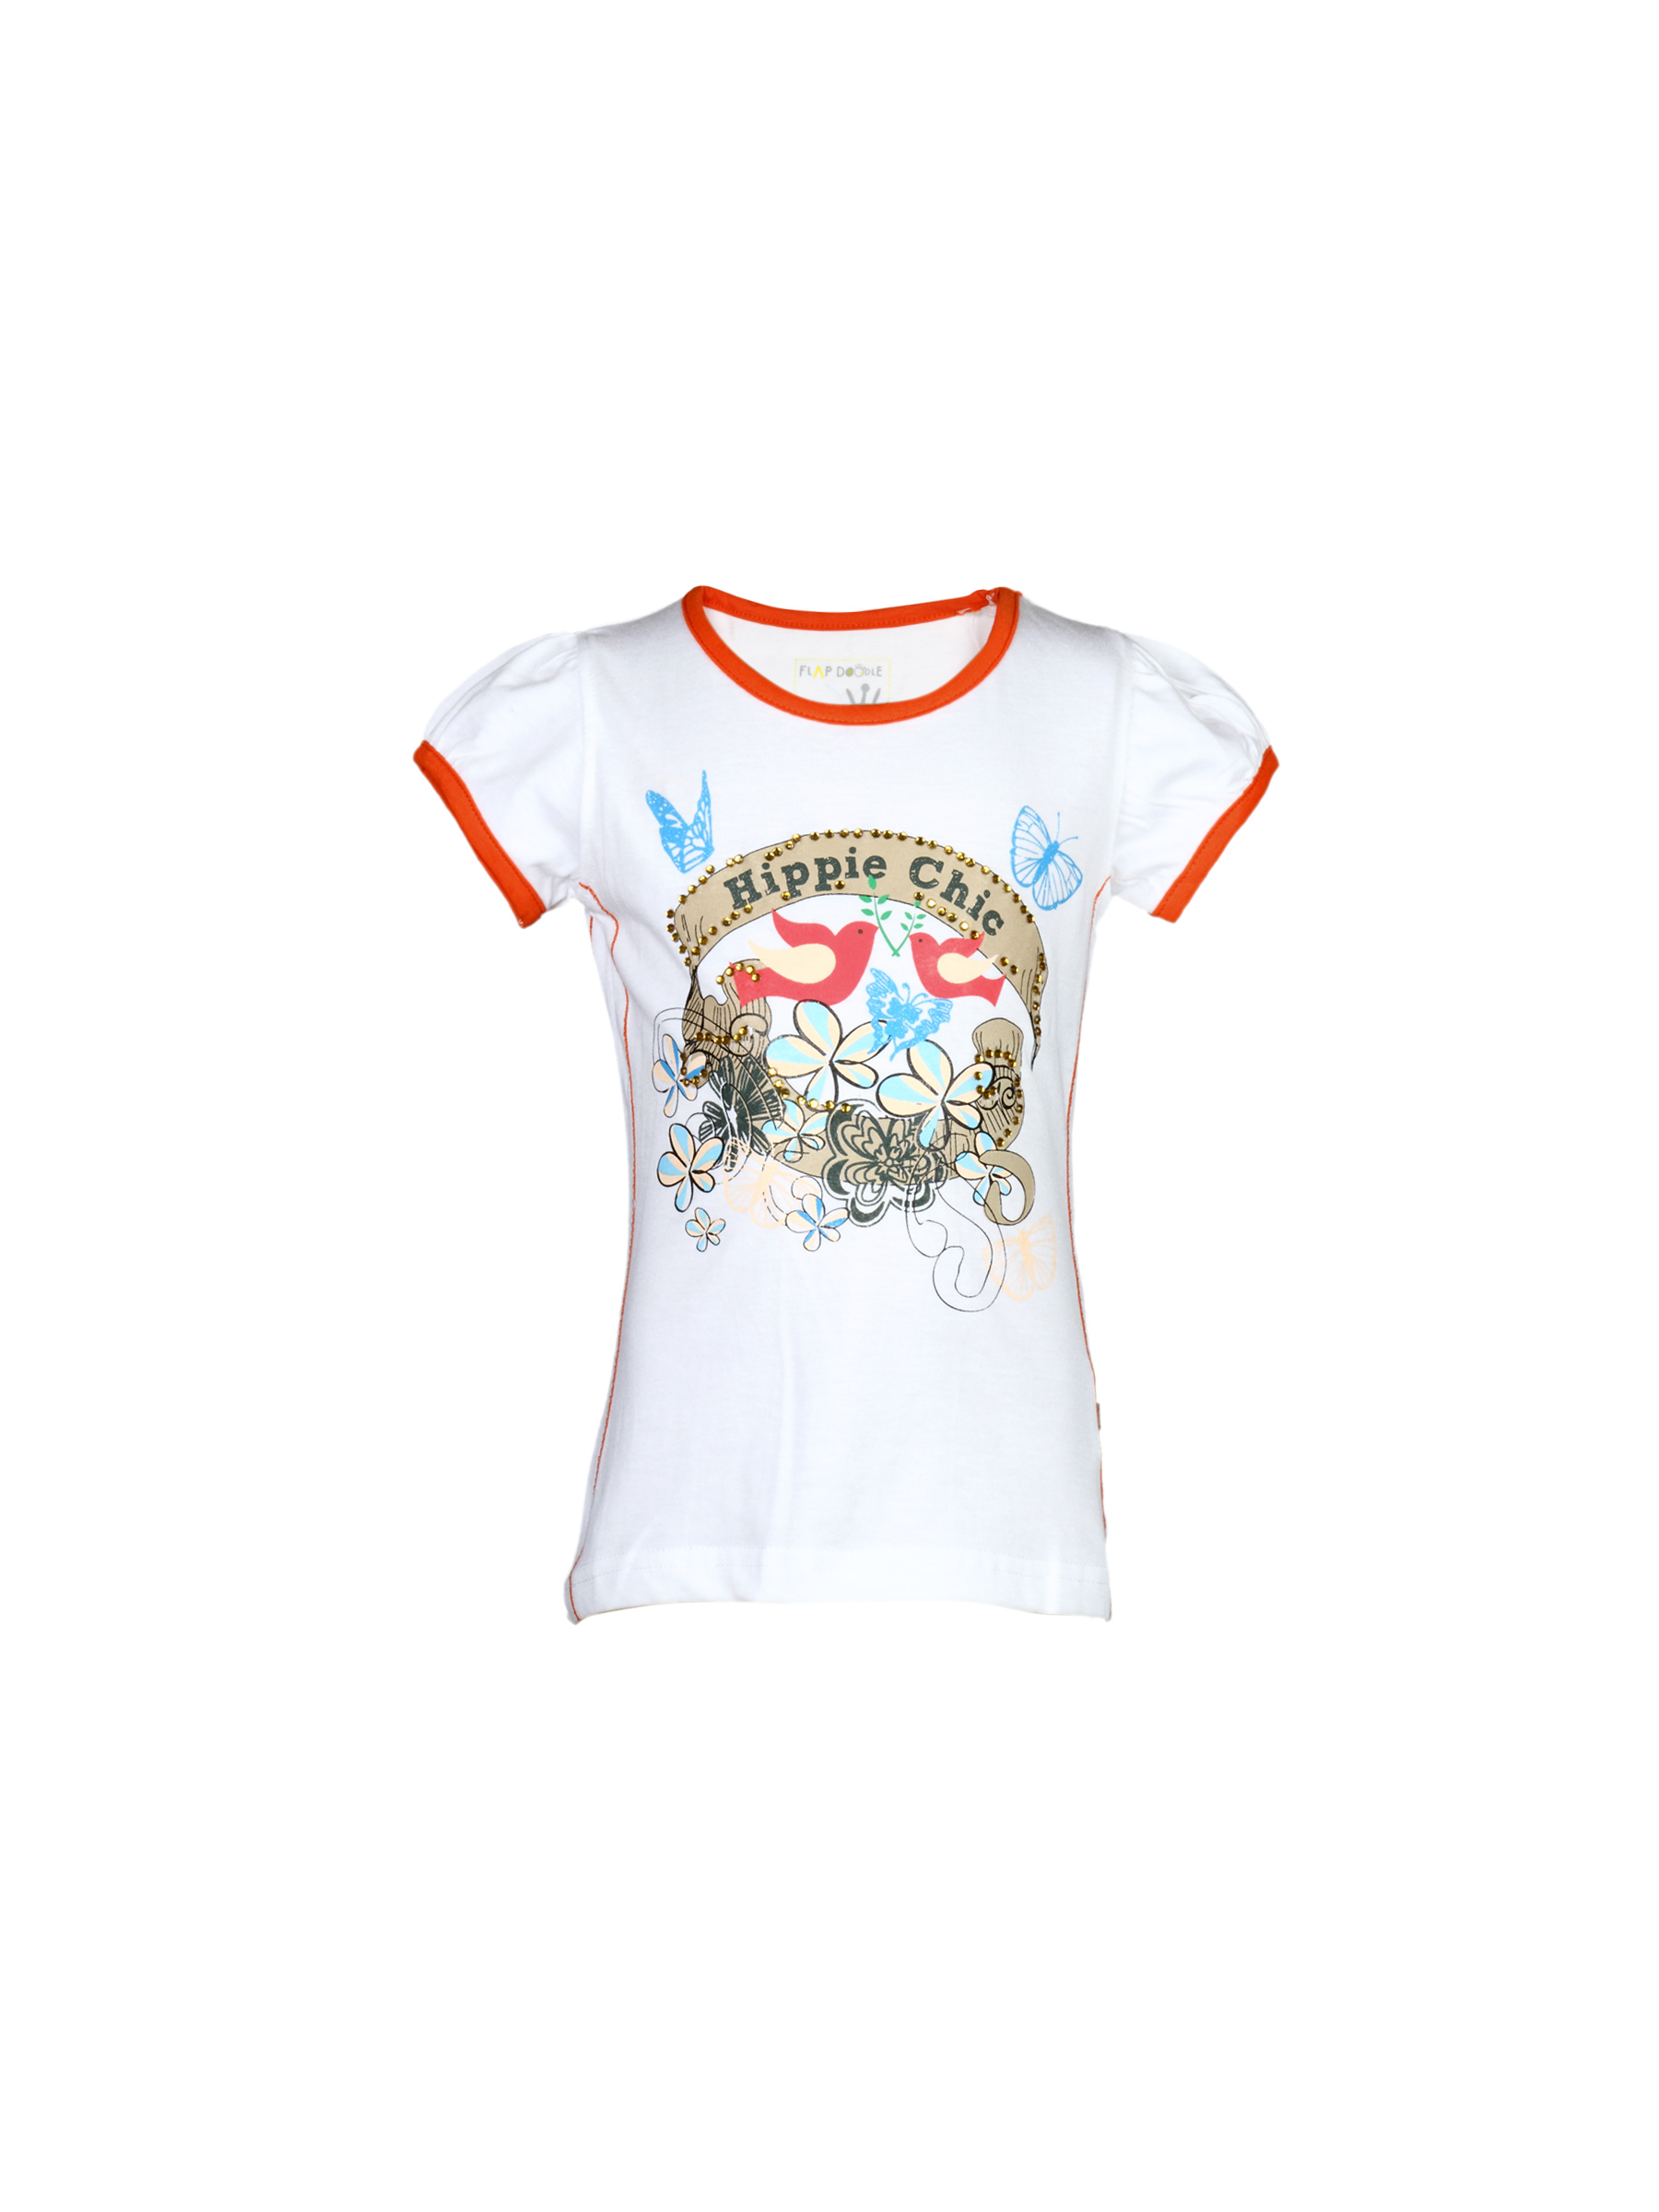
Doodle Girl's Hippie Chic White Teen Kidswear
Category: Apparel / Topwear / Tshirts
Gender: Girls
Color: White
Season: Fall 2011
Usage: Casual